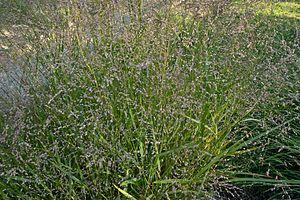
Un buisson d'herbe de Guinée (Panicum virgatum L.) plein de graines. Jardin des Plantes, Paris.
La liste des espèces du genre Panicum comprend près de 450 espèces acceptées.